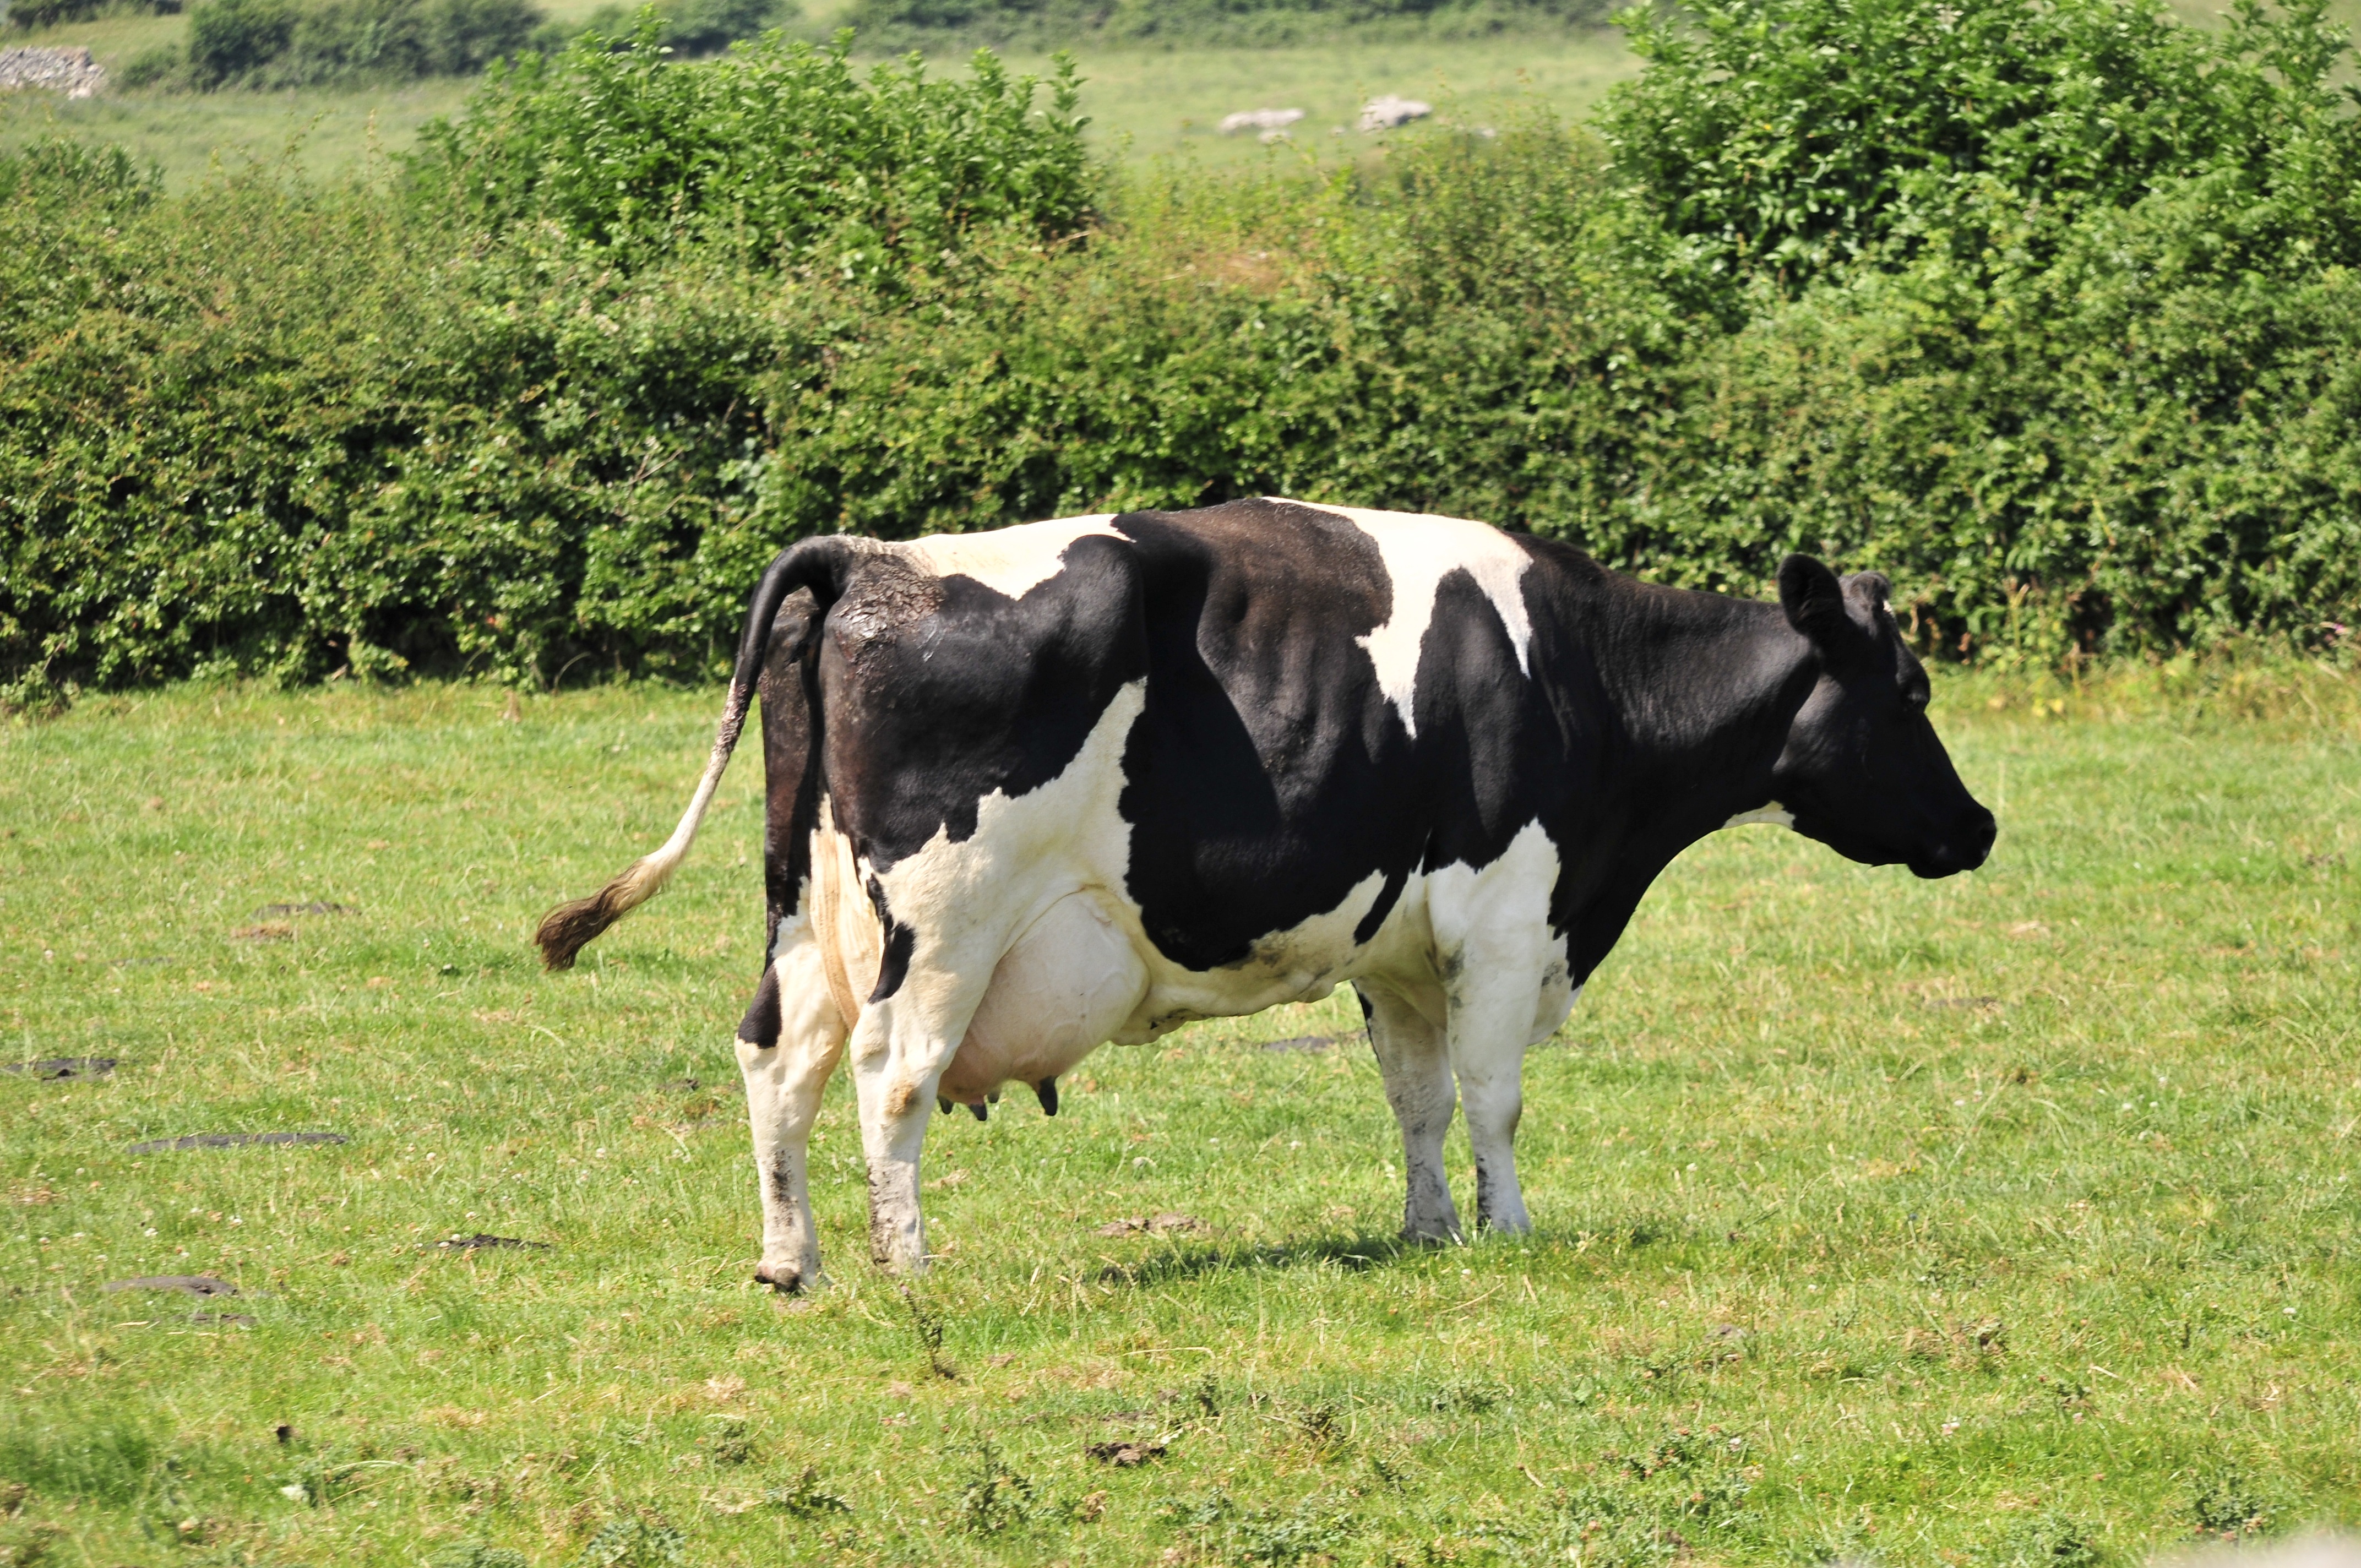
nature, grass, white, field, farm, meadow, animal, female, standing, rural, cow, cattle, herd, pasture, grazing, livestock, mammal, black, agriculture, milk, beef, bovine, bull, grassland, domestic, habitat, moo, dairy, udder, ox, rural area, dairy cow, cattle like mammal